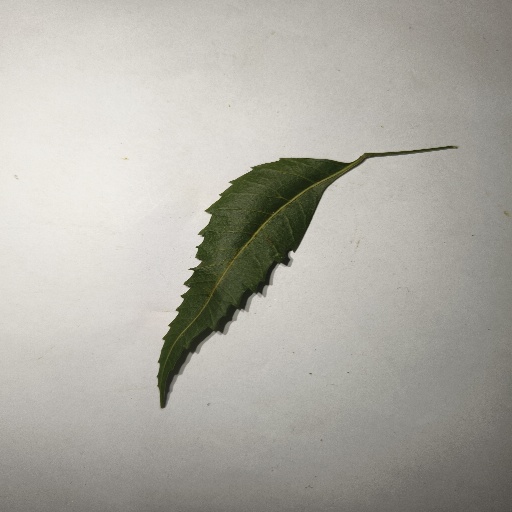
Species: Neem
Leaf condition: Healthy Leaf